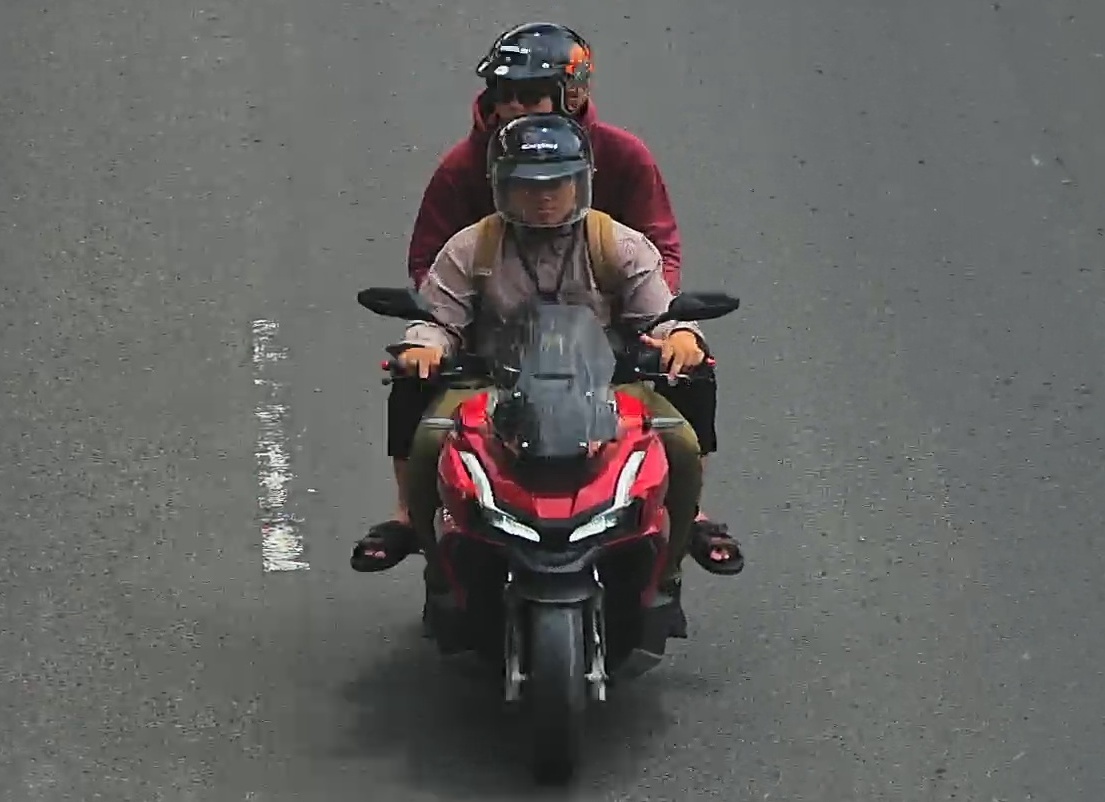
person-with-helmet: 2
person-without-helmet: 0